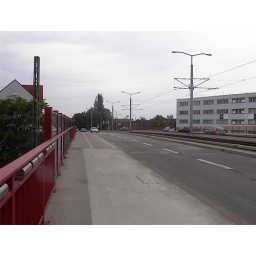
bridge over train tracks